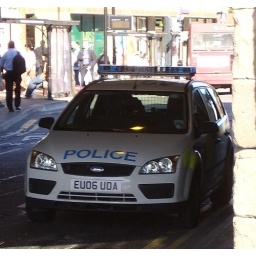
A police car had stopped under the rail bridge and was quizzing a cyclist.  A second police car then arrived.